The Towers of Trebizond

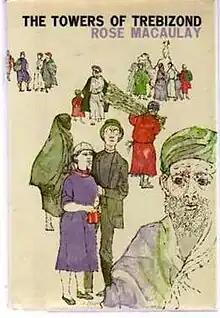
First edition

The Towers of Trebizond is a novel by Rose Macaulay (1881–1958). Published in 1956, it was the last of her novels, and the most successful. It was awarded the James Tait Black Memorial Prize for fiction in the year of its publication.